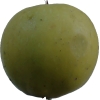
Label: Apple 13